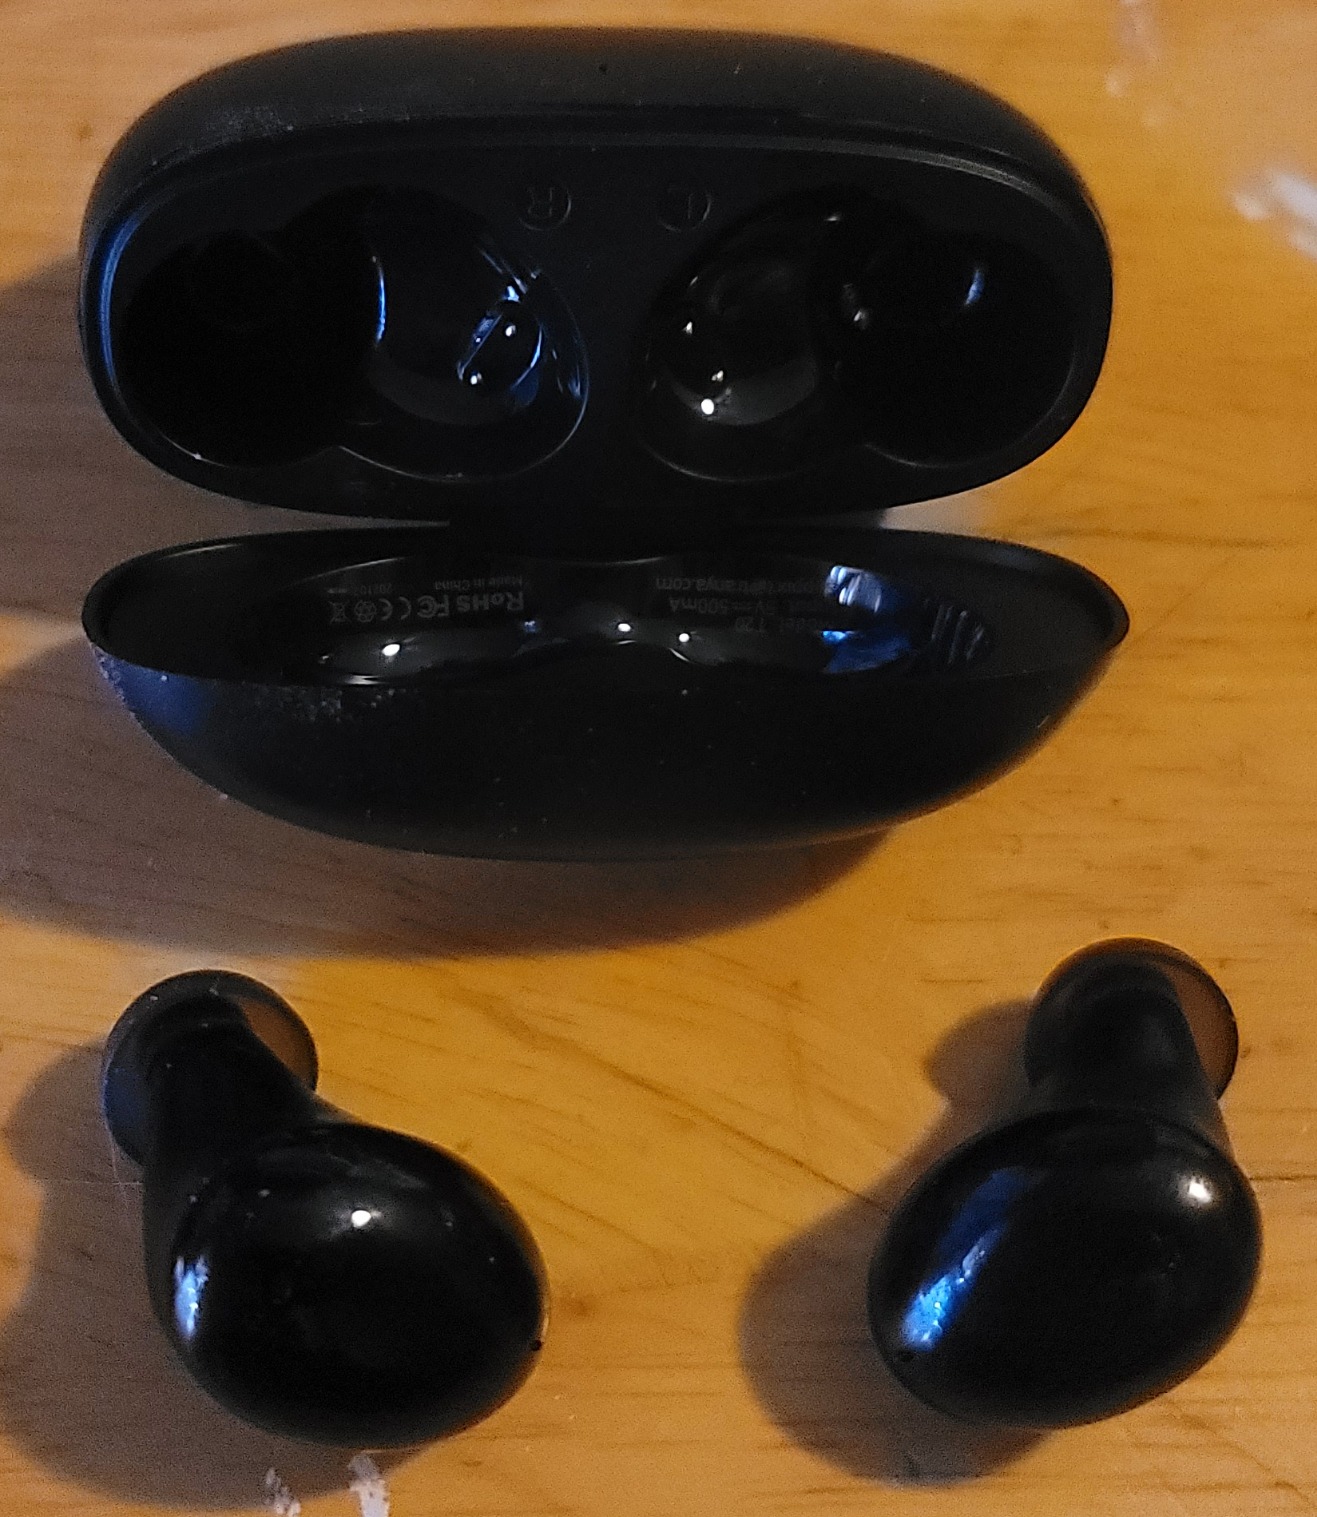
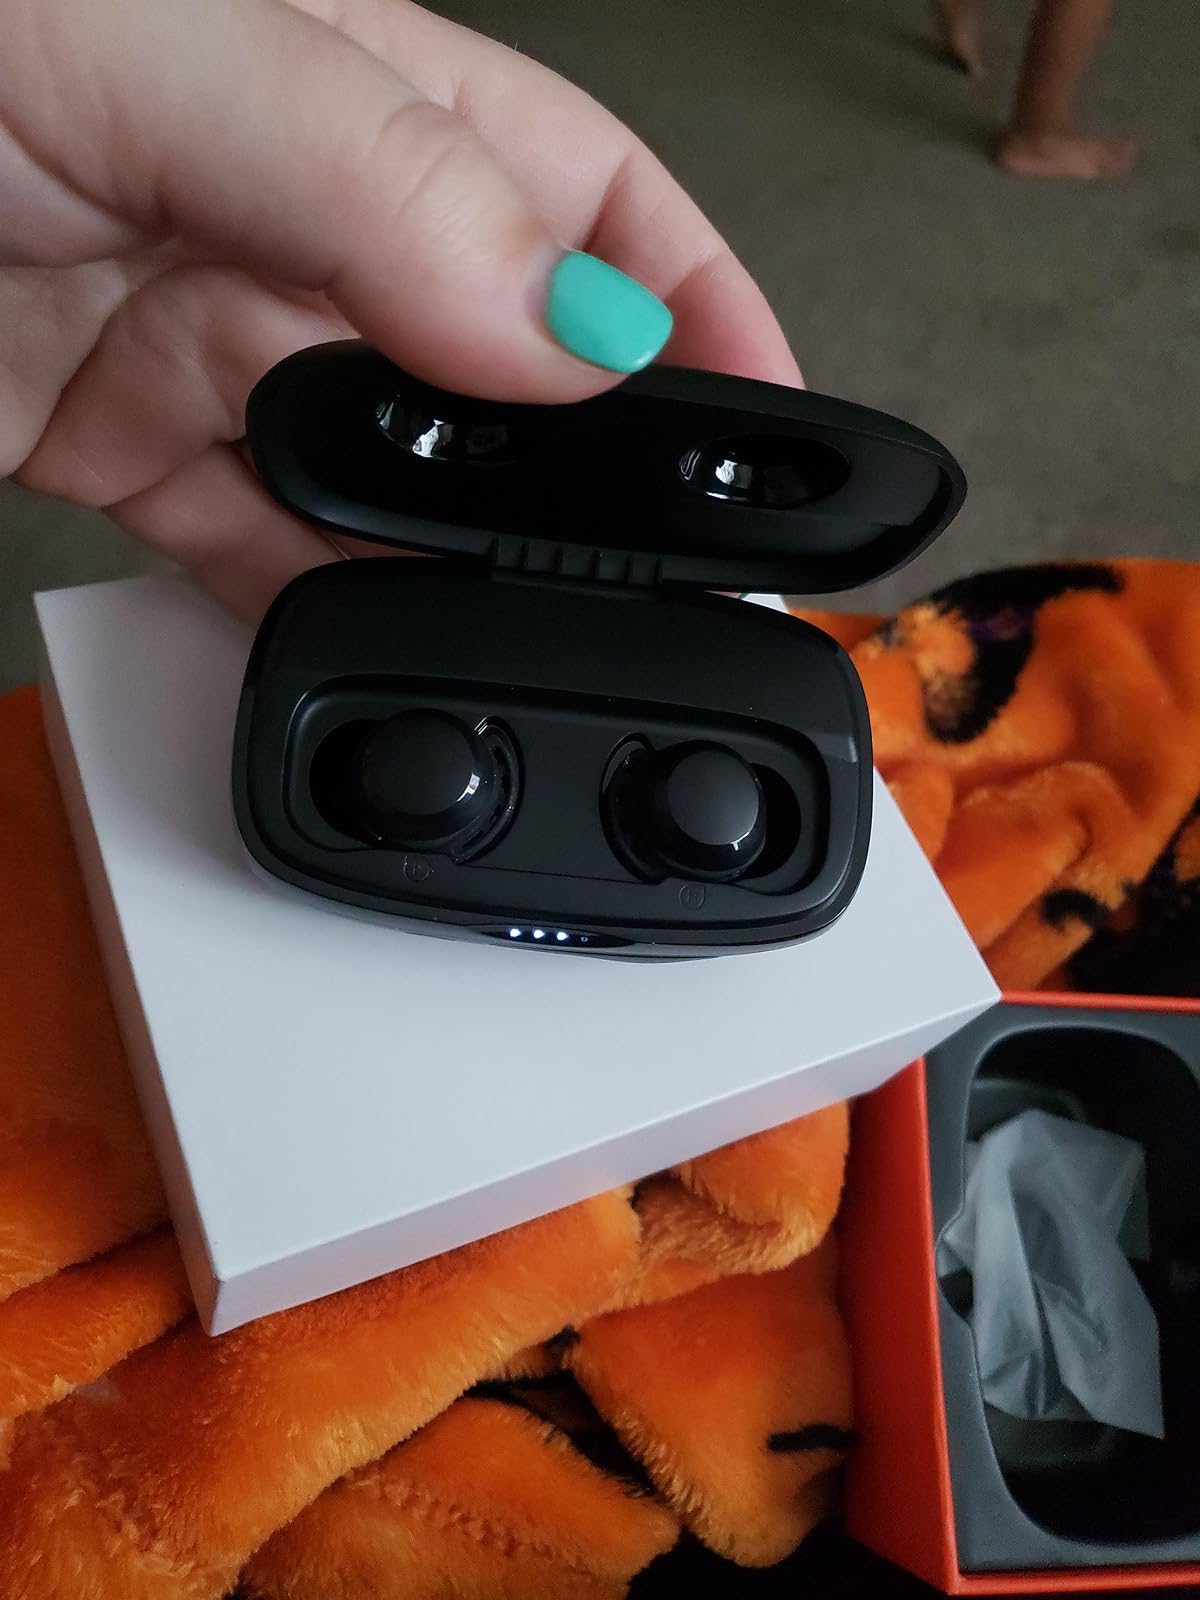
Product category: earbuds
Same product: no